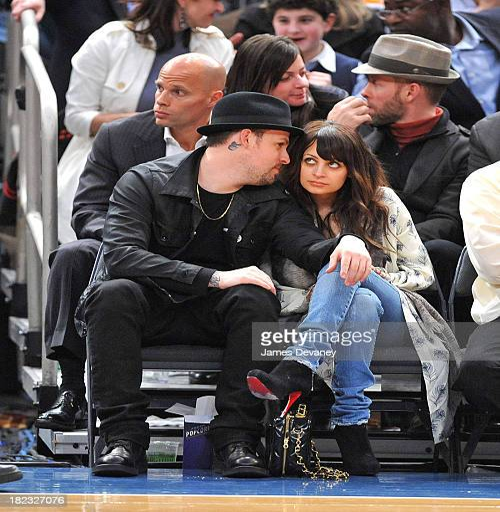
artist and celebrity attend sports team vs game